Gwalior

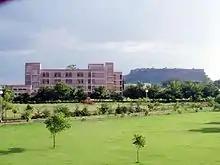
Girls Hostel, IIITM Gwalior

Gwalior holds a major position in the Indian classical music, with being the birthplace of the oldest Hindustani sangeet gharana – Gwalior Gharana. Gwalior holds an unparalleled reputation in Sangeet and has retained Indian traditions and the wealth of music intact over the years. The Gwalior Gharana is not only the oldest Khyal Gharana but it is also one of the most prominent gharana being the one to which most classical Indian musicians can trace the origin of their style. The rise of the Gwalior Gharana started with the reign of the great Mughal emperor Akbar (1542–1605). Akbar's favourite singer was Tansen, who came from the Gwalior area and whose ashes were buried in Gwalior after his death. The Tansen Tomb in Gwalior was constructed in his remembrance. Tansen Festival started in the 1930s, and currently artists from all over India come to perform in the festival.